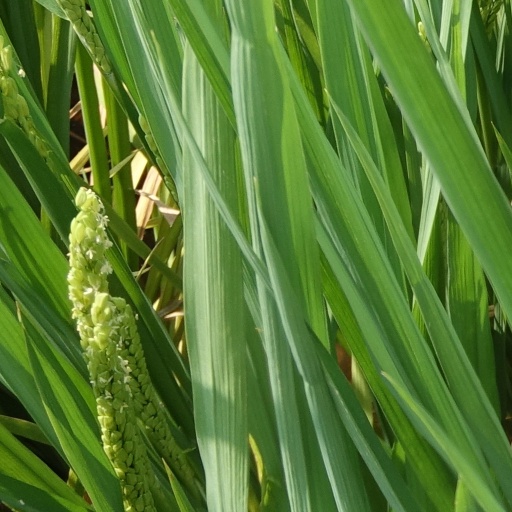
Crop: rice